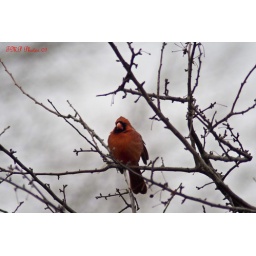
Just came back from the woods and found this cardinal in the tree in the front yard best shot of the day